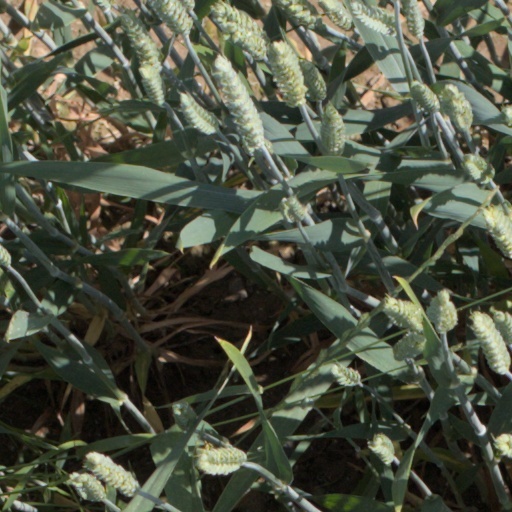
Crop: wheat